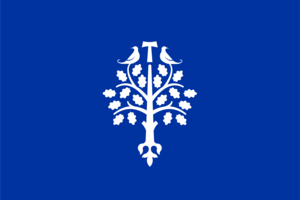
La Selva del Camp est une commune de la province de Tarragone, en Catalogne, en Espagne, de la comarque de Baix Camp.